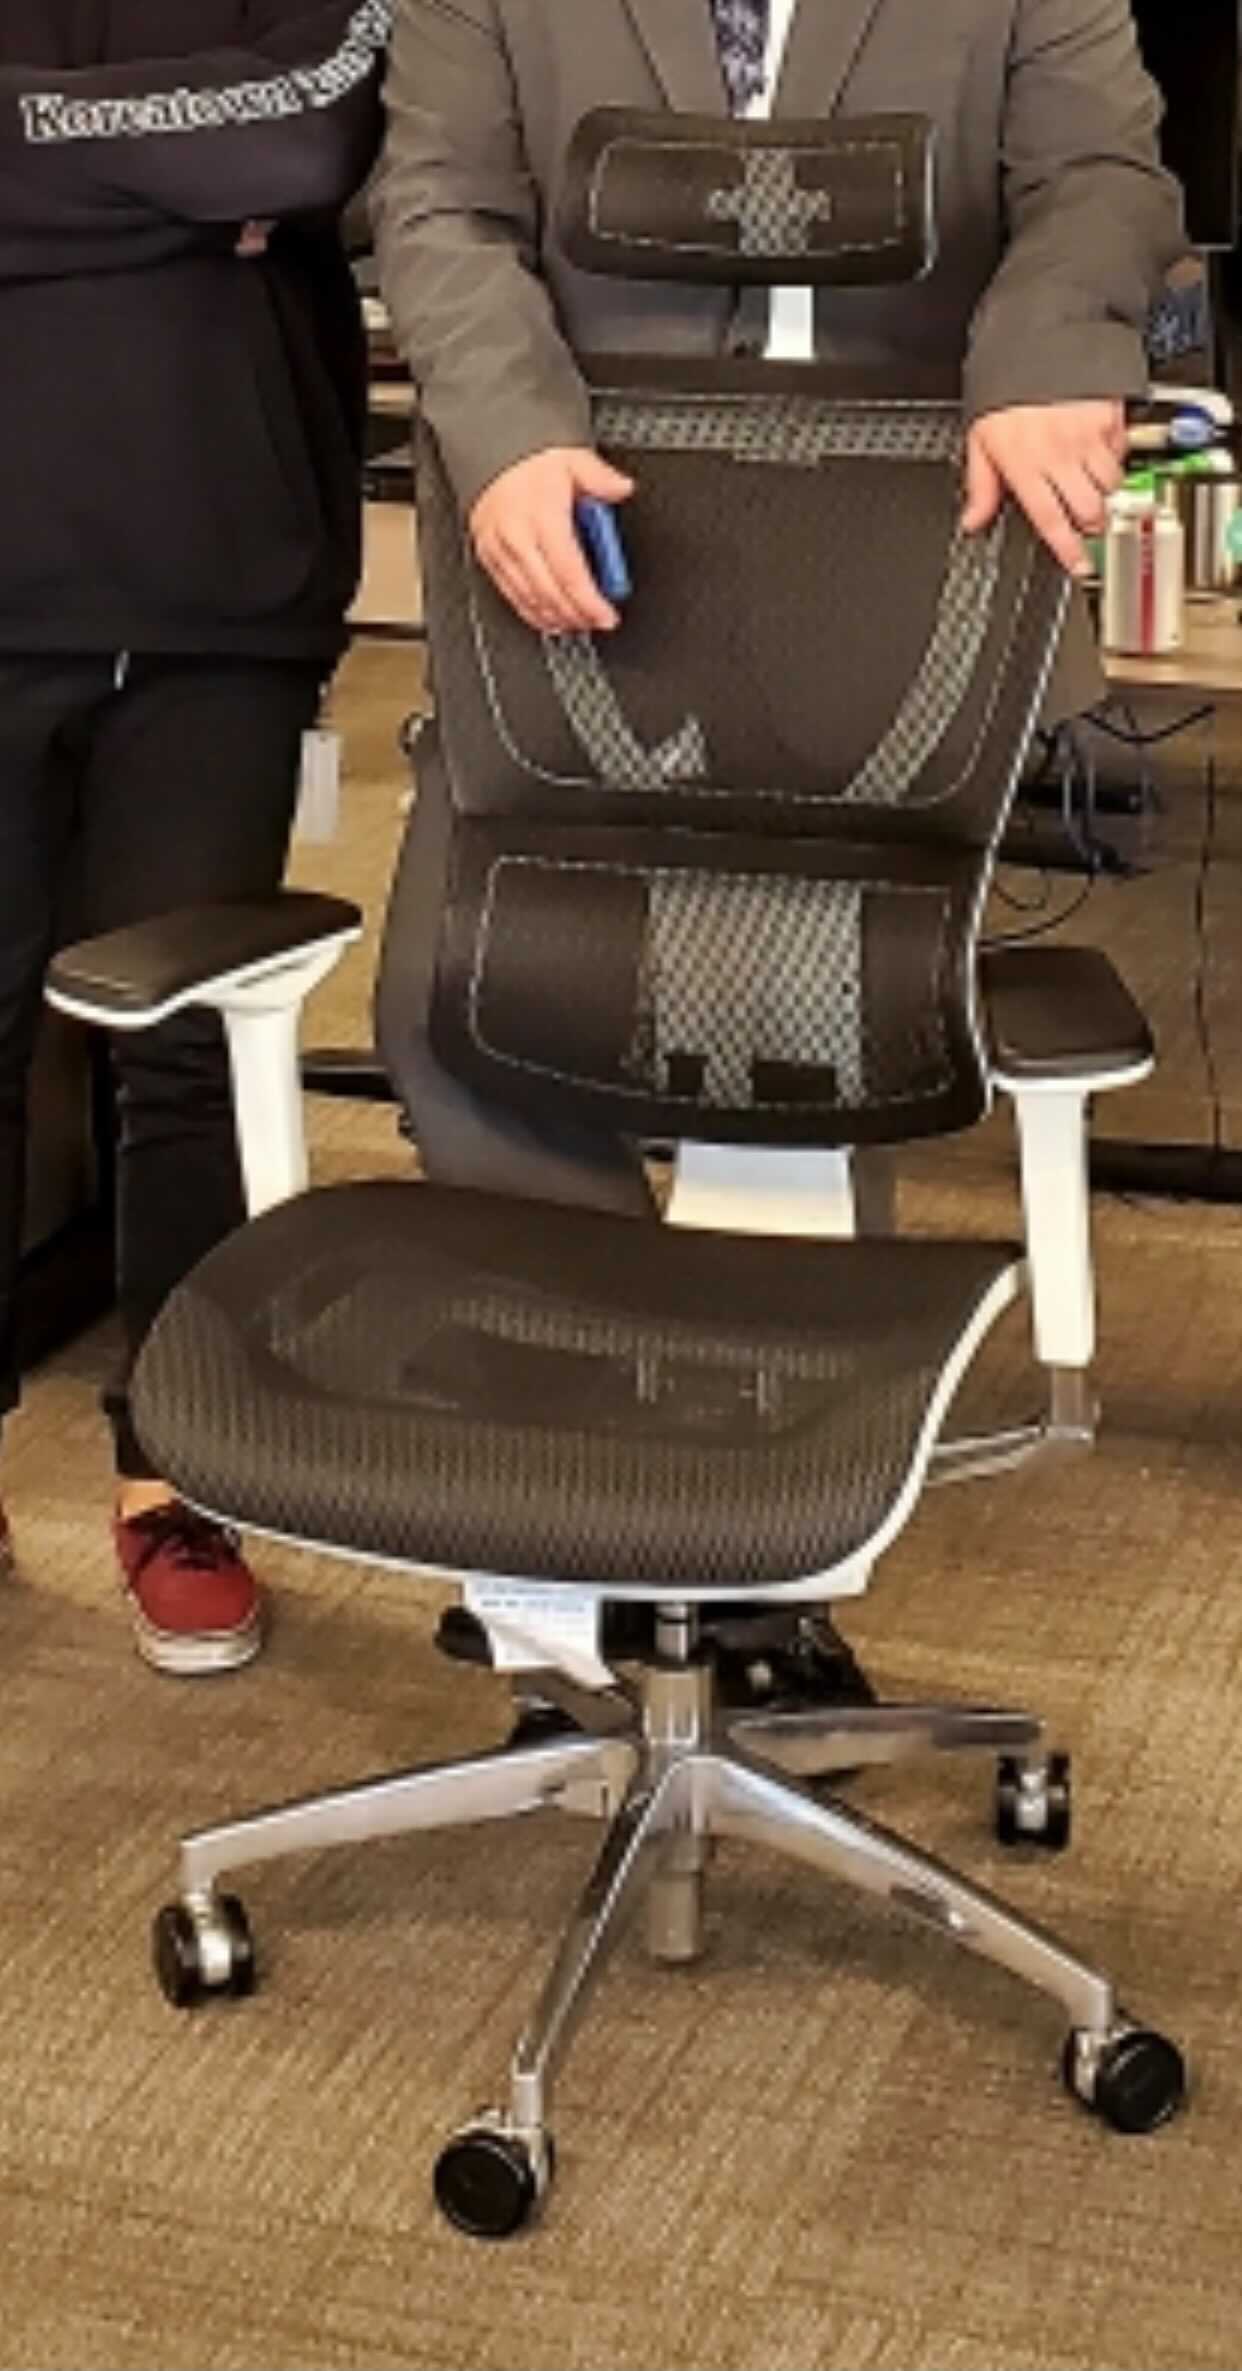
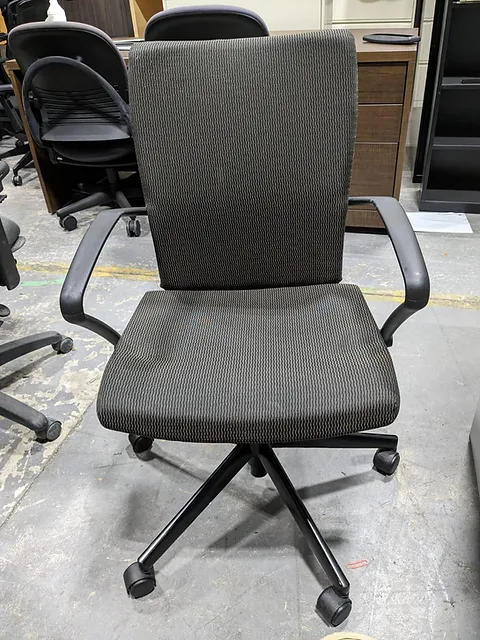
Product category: items_chair
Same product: no